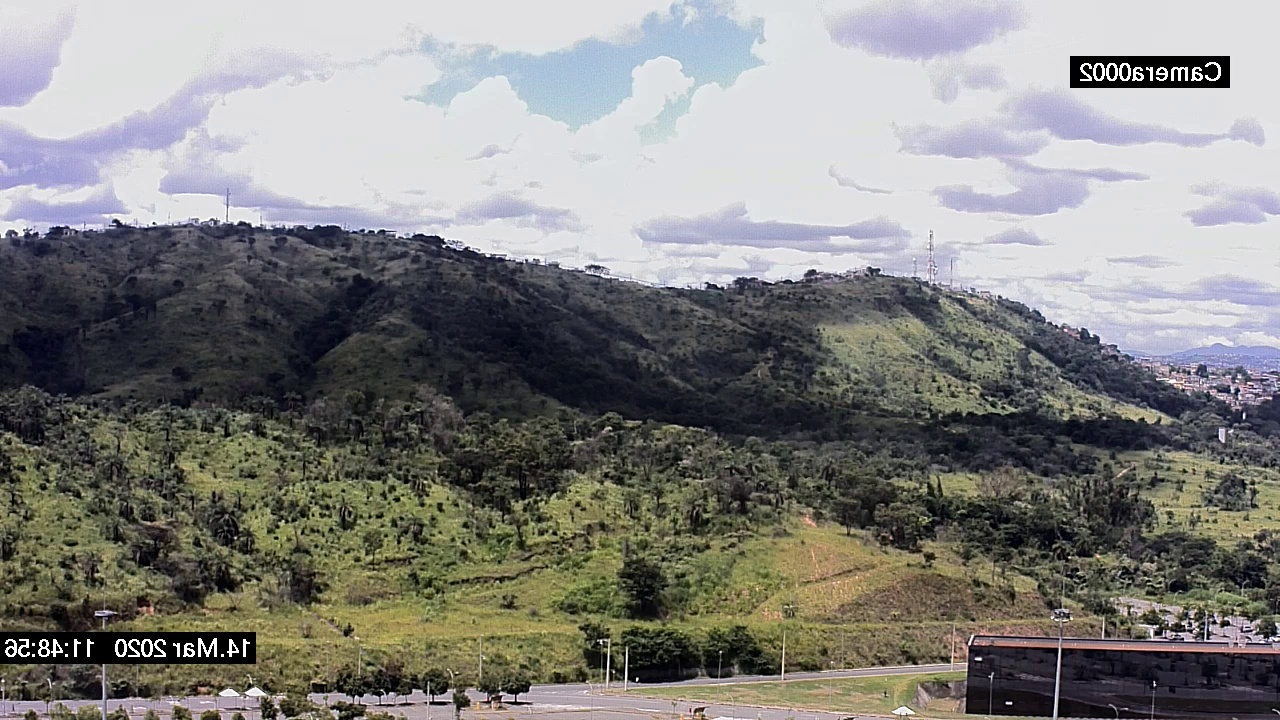
Fire: no
Smoke: no